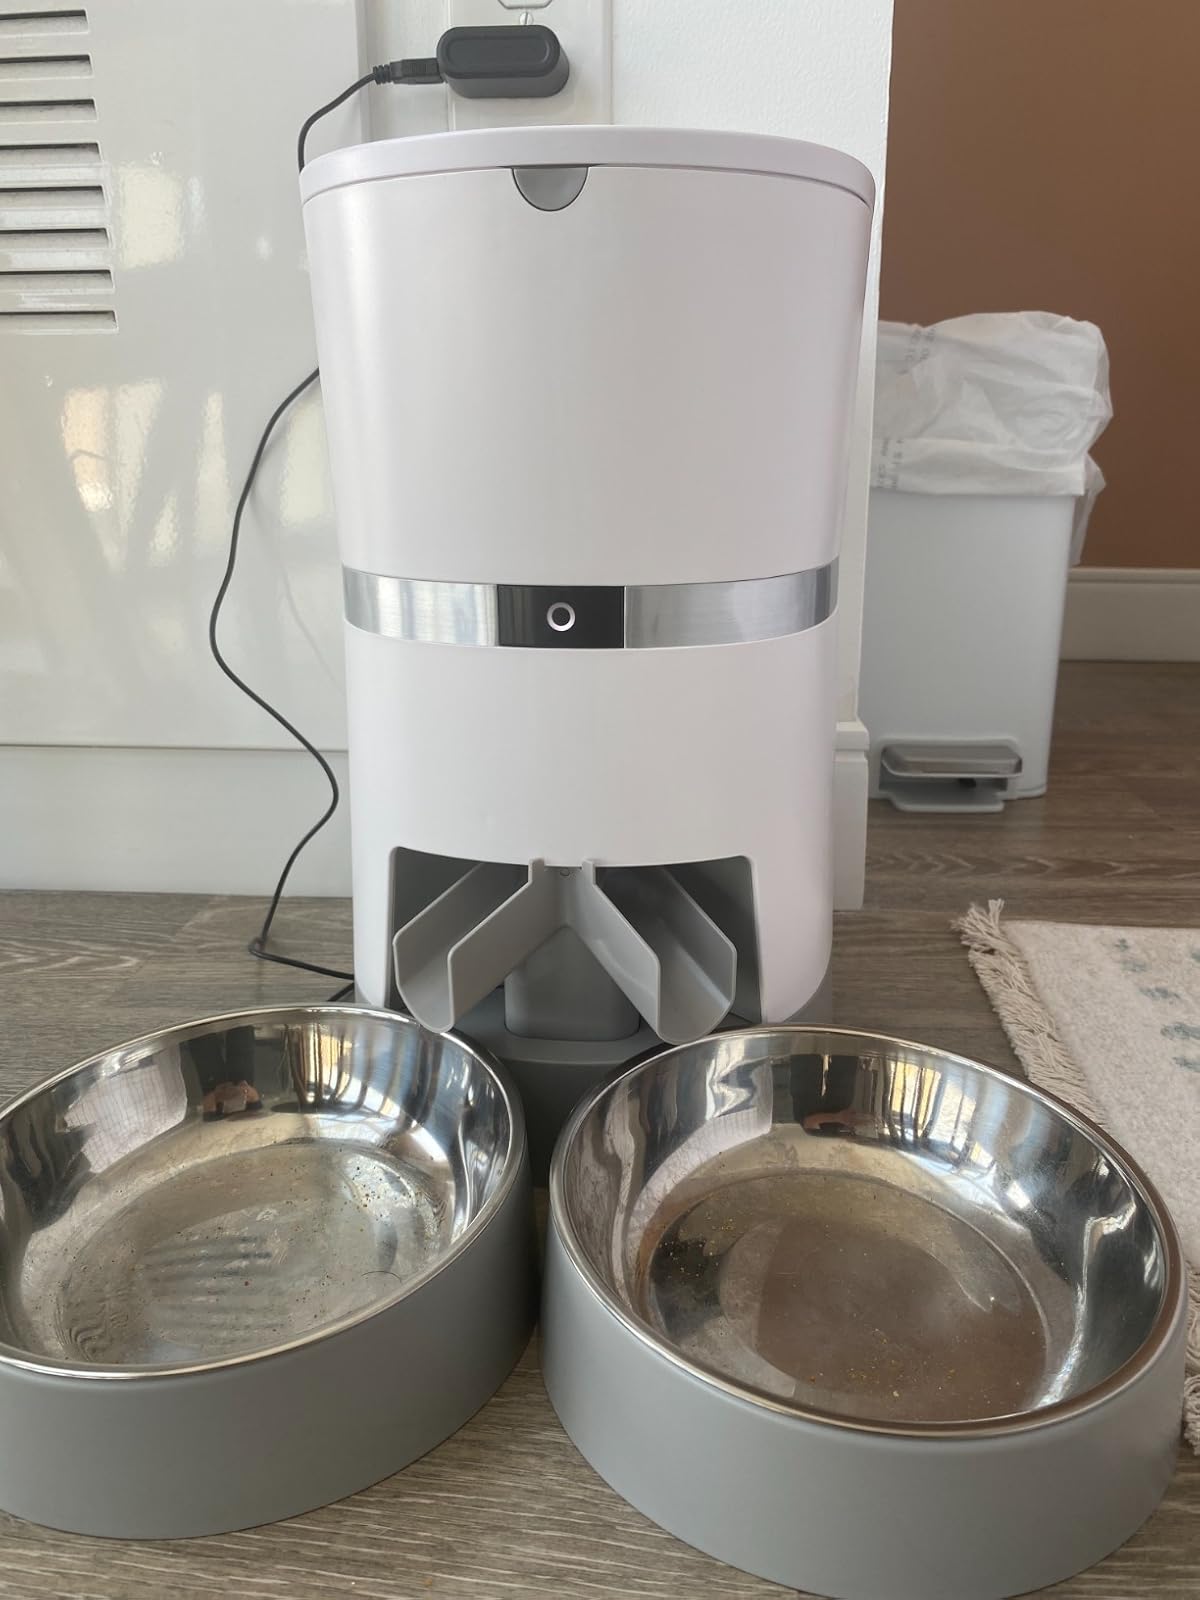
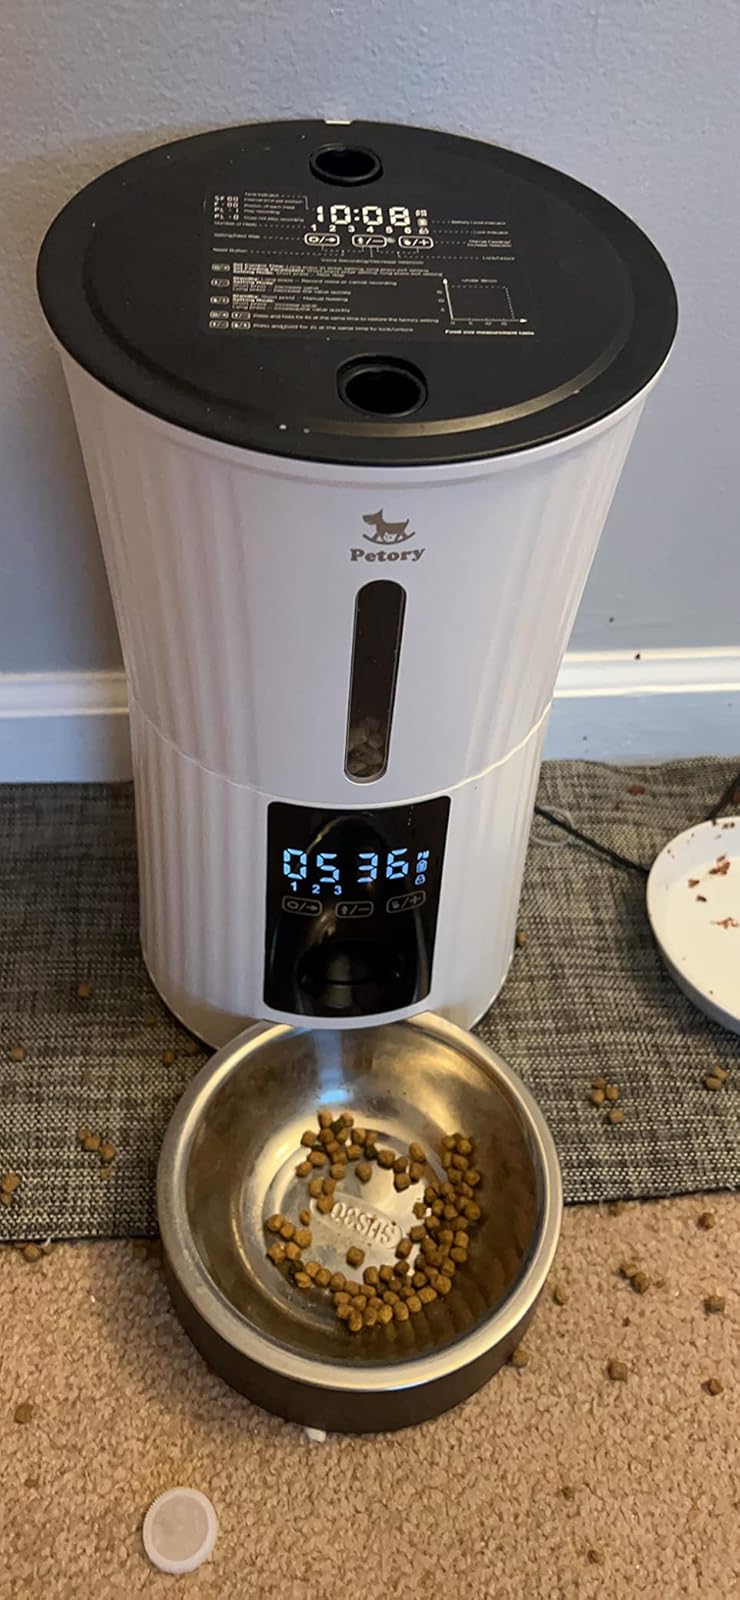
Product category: items_feeder
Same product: no